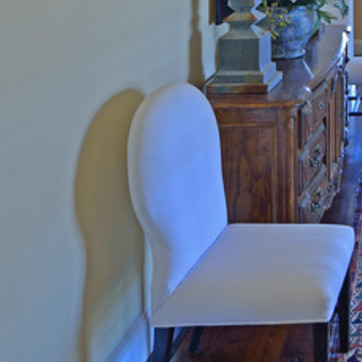
Material: fabric